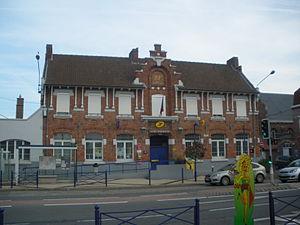
Ancienne mairie de La Chapelle-d'Armentières, devenue la Poste.
La Chapelle-d’Armentières est une commune française située dans le département du Nord et la région Hauts-de-France. Elle fait partie de la Métropole européenne de Lille.